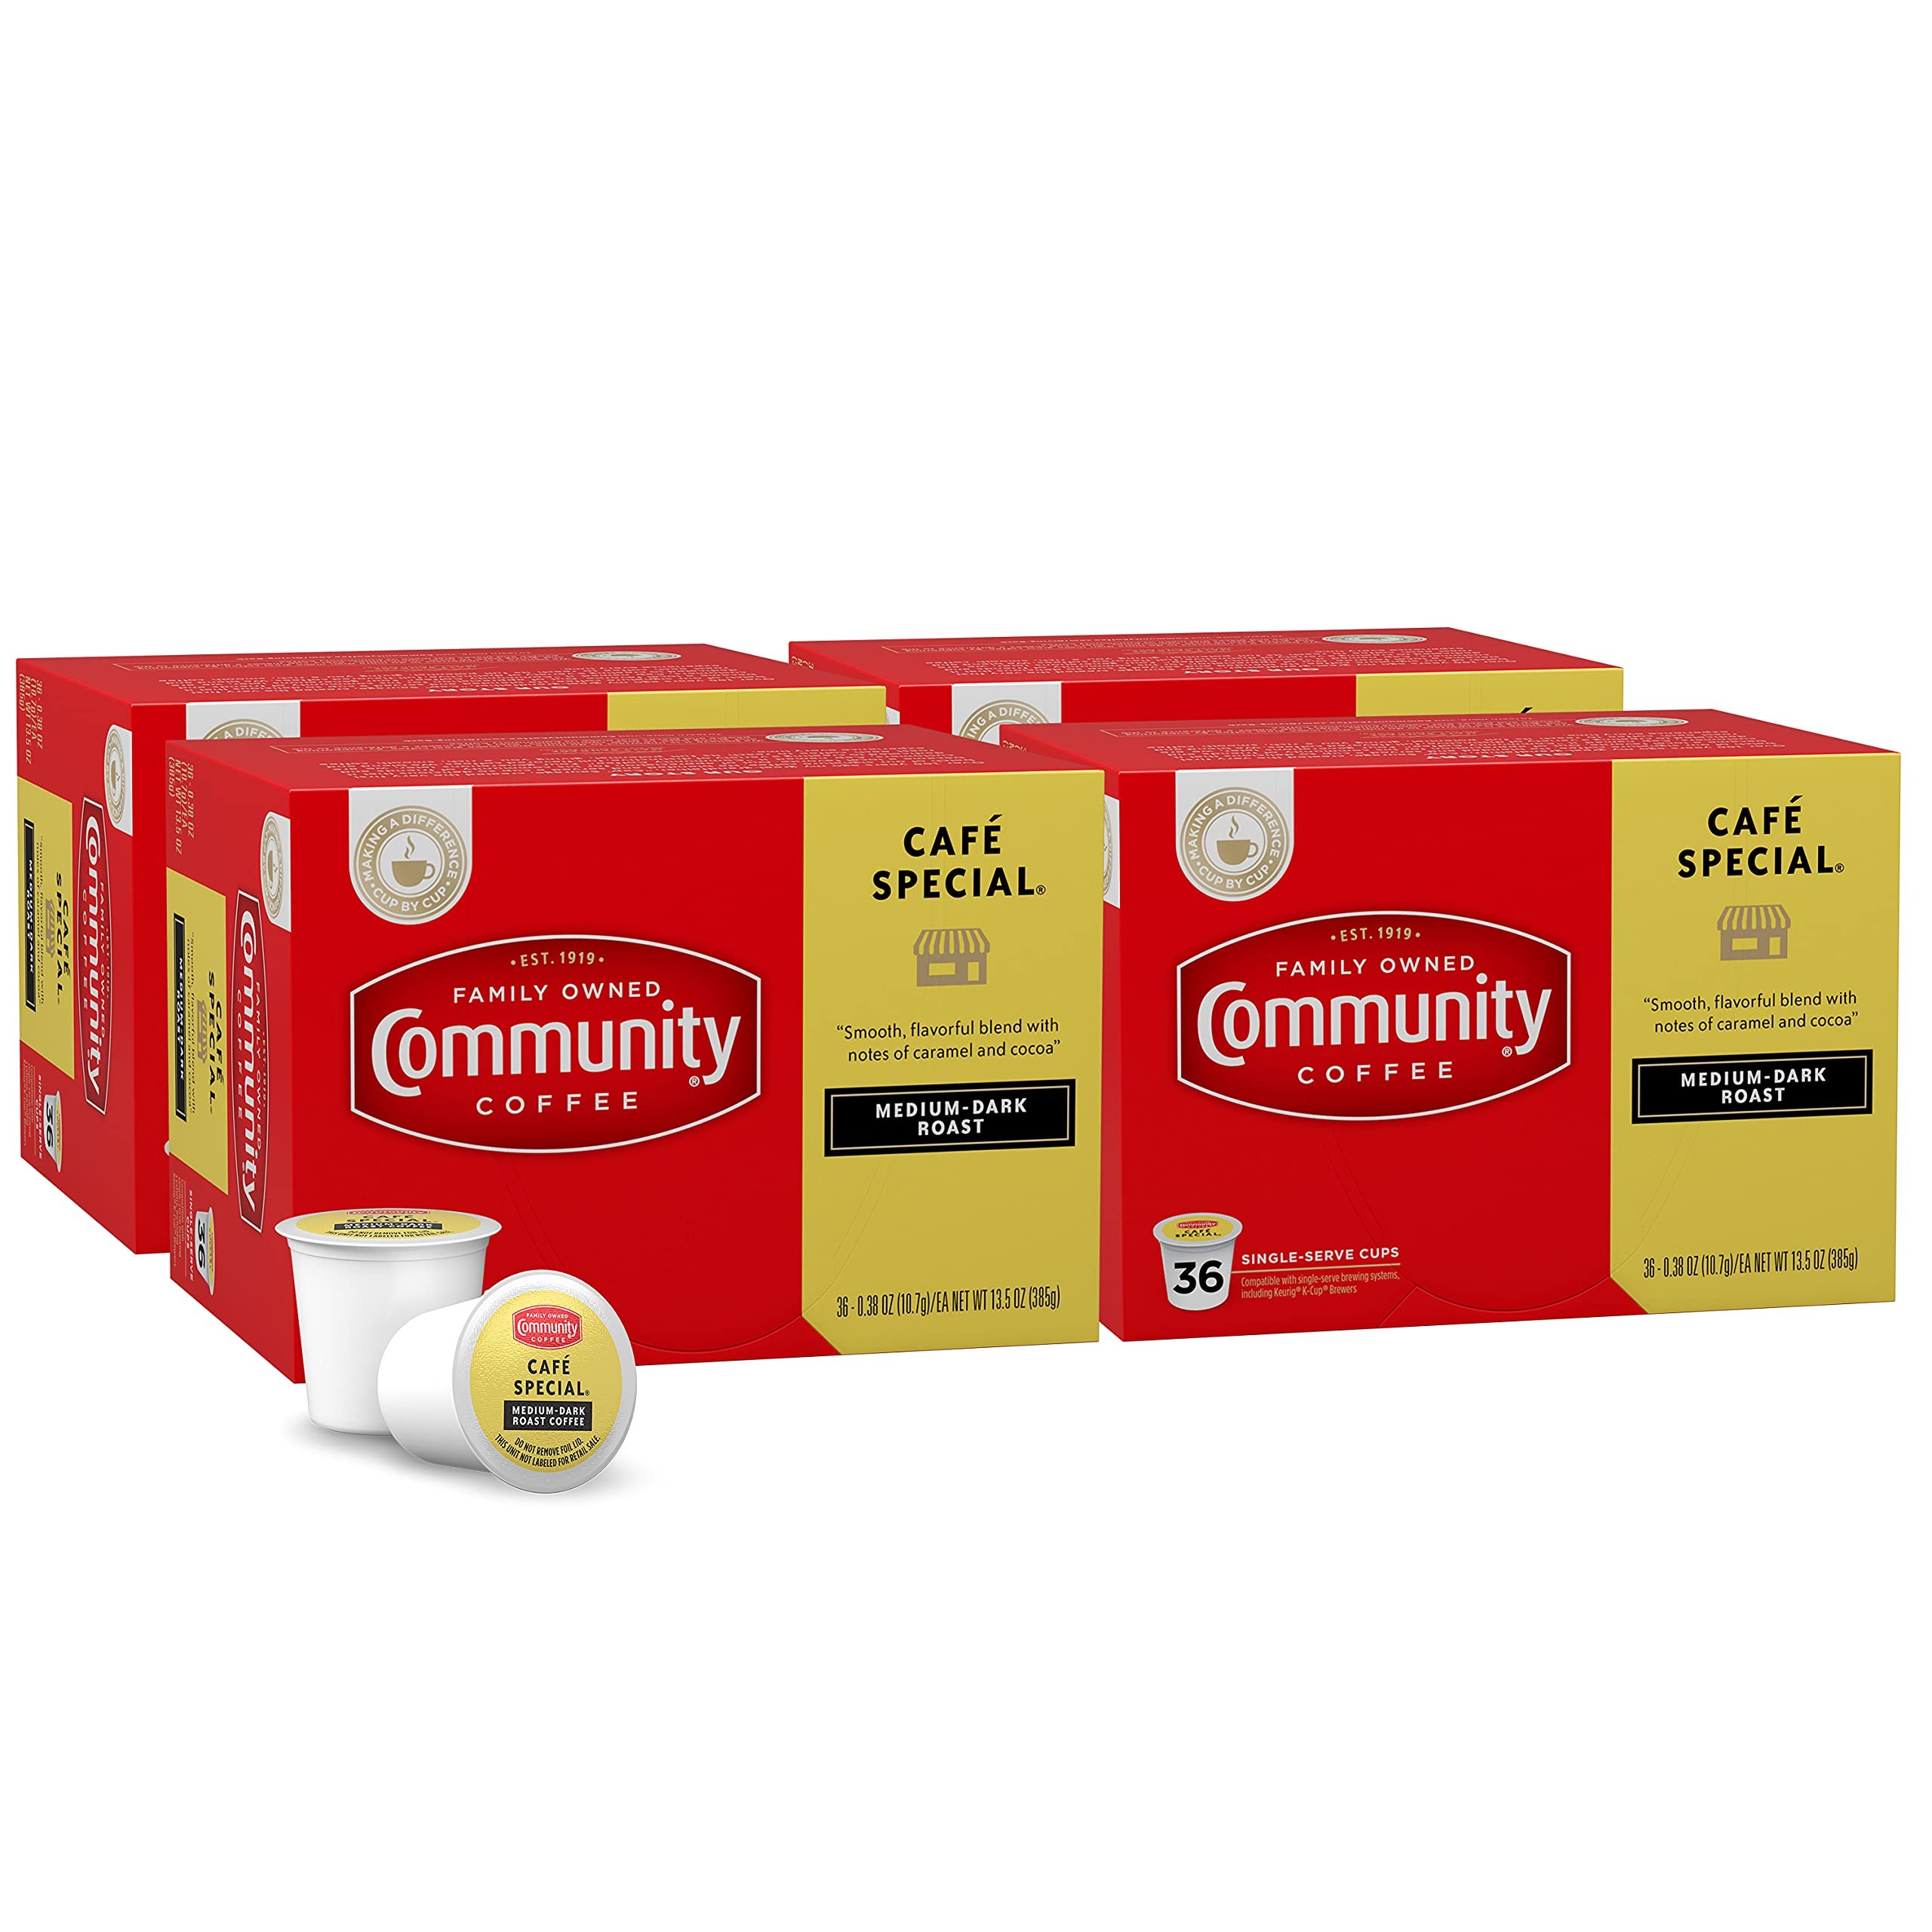
Item Name: Community Coffee Café Special Medium Dark Roast, 144 Single-Serve Keurig K-Cup Pods, 36 Count (Pack of 4)
Bullet Point 1: Medium-Dark Roast Blend: A distinct flavor featuring notes of caramel and cocoa. These coffee beans dry naturally in the sun, locking in flavor and highlighting their sweeter profile. Gives you café quality flavor at home
Bullet Point 2: Coffee Pods: We take high-quality 100% Arabica beans, roast and grind them to perfection, then package them in single-serve Coffee Pods that are Keurig 2.0 (K-cup) compatible for quick, easy brewing
Bullet Point 3: Community Is Everything: From using responsibly-sourced coffee beans to programs that support military service members, local schools and more, Community Coffee gives back to our partners and local communities in every way we can
Bullet Point 4: How You Like It: We have K-cup compatible single-serve coffee pods for a quickly brewed cup. For reusable pods, we have whole beans or ground coffee for the same great taste of Community Coffee
Bullet Point 5: Quality Assured: All of our coffee beans go through a rigorous scoring system for body, balance, flavor and aroma. Only then can they be considered fit to bear the Community Coffee name
Value: 144.0
Unit: Count

Price: 26.87